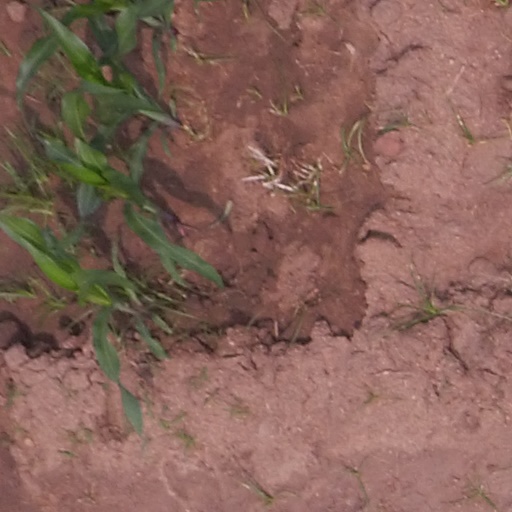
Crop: maize; corn